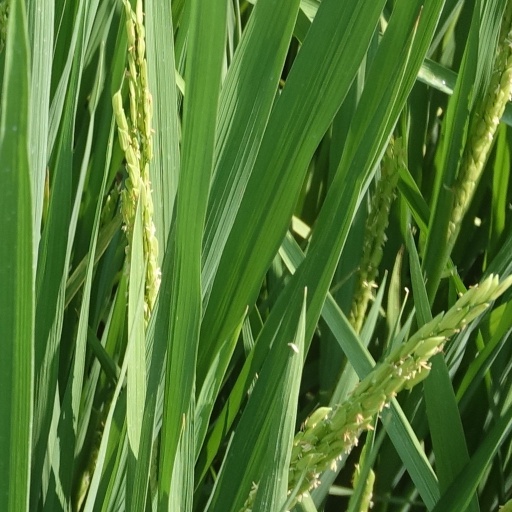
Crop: rice